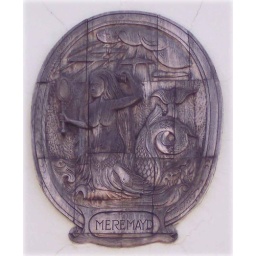
Mermaid sea myth on a building in Fore street Ipswich ( a former pub ).Link to group Ipswich UK